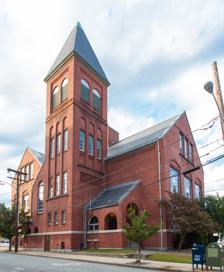
Building: Church Hill Grammar School
Country: United States of America
Year built: 1889
United States historic place Church Hill Grammar School U.S. National Register of Historic Places 2012 view Show map of Rhode Island Show map of the United States Location 81 Park Pl., Pawtucket, Rhode Island Coordinates 41°52′33″N 71°23′18″W / 41.87583°N 71.38833°W / 41.87583; -71.38833 Area 0.4 acres (0.16 ha) Built 1889 Architect William R. Walker & Son Architectural style Queen Anne NRHP reference No. 10000165 Added to NRHP April 23, 2010 The Church Hill Grammar School , now the Edward J. Creamer Pawtucket School Administration Building , is a historic school building at 81 Park Place in Pawtucket, Rhode Island .  It is a 2 + 1 ⁄ 2 -story structure, finished in brick trimmed with granite.  It is an elegant example of Queen Anne styling, designed by the Providence firm of William R. Walker & Son and built in 1889–90.  It has a cross-gabled slate roof, a prominent bell tower with pyramidal roof, and entrances recessed under shed-roof porches.  The building served as a school until 1946, and then as an administration building until 2006. The building was listed on the National Register of Historic Places in 2010. From 2018 to 2021, the former school was converted into a collection of 14 residential apartments. Gallery Side View in 2012 View looking north northeast at the western and southern elevations of the Church Street Grammar School, 2024 View looking north northwest at the southern elevation of the Church Street Grammar School, 2024 View looking north northeast at the western and southern elevations of the Church Street Grammar School, 2024 See also National Register of Historic Places listings in Pawtucket, Rhode Island References